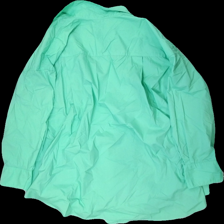
View: back
Type: Shirt
Category: Ladies
Brand: H&M
Colors: Green
Material: 100% cotton
Cut: Regular
Size: L
Season: All
Price range: 50-100
Recommended usage: Reuse